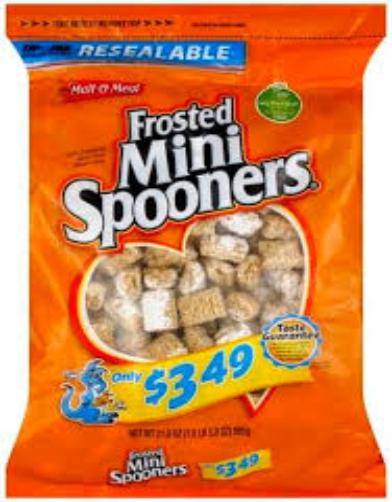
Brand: Frosted Mini Spooners
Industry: Food